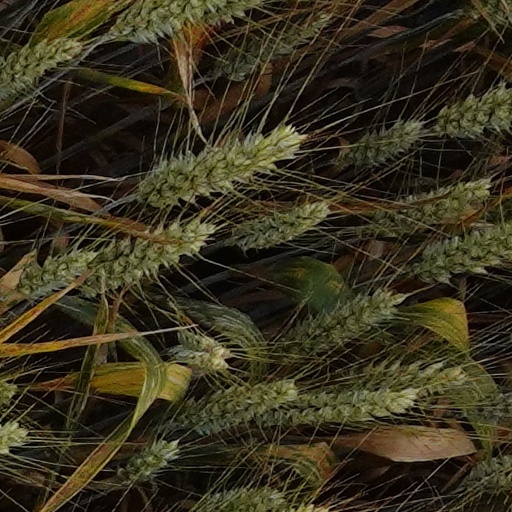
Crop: wheat